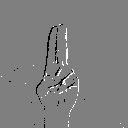
ASL letter: u